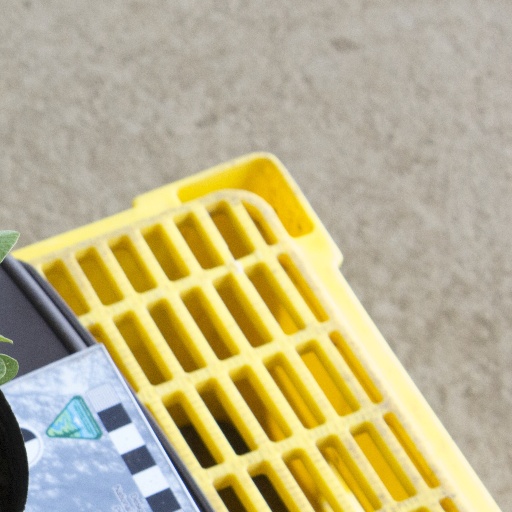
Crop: soybean